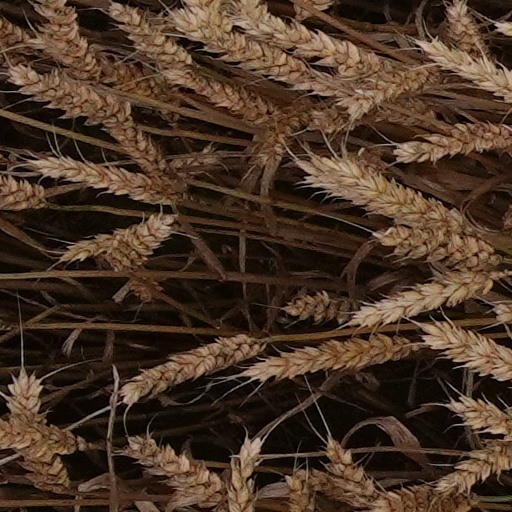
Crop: wheat